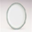
Label: plate